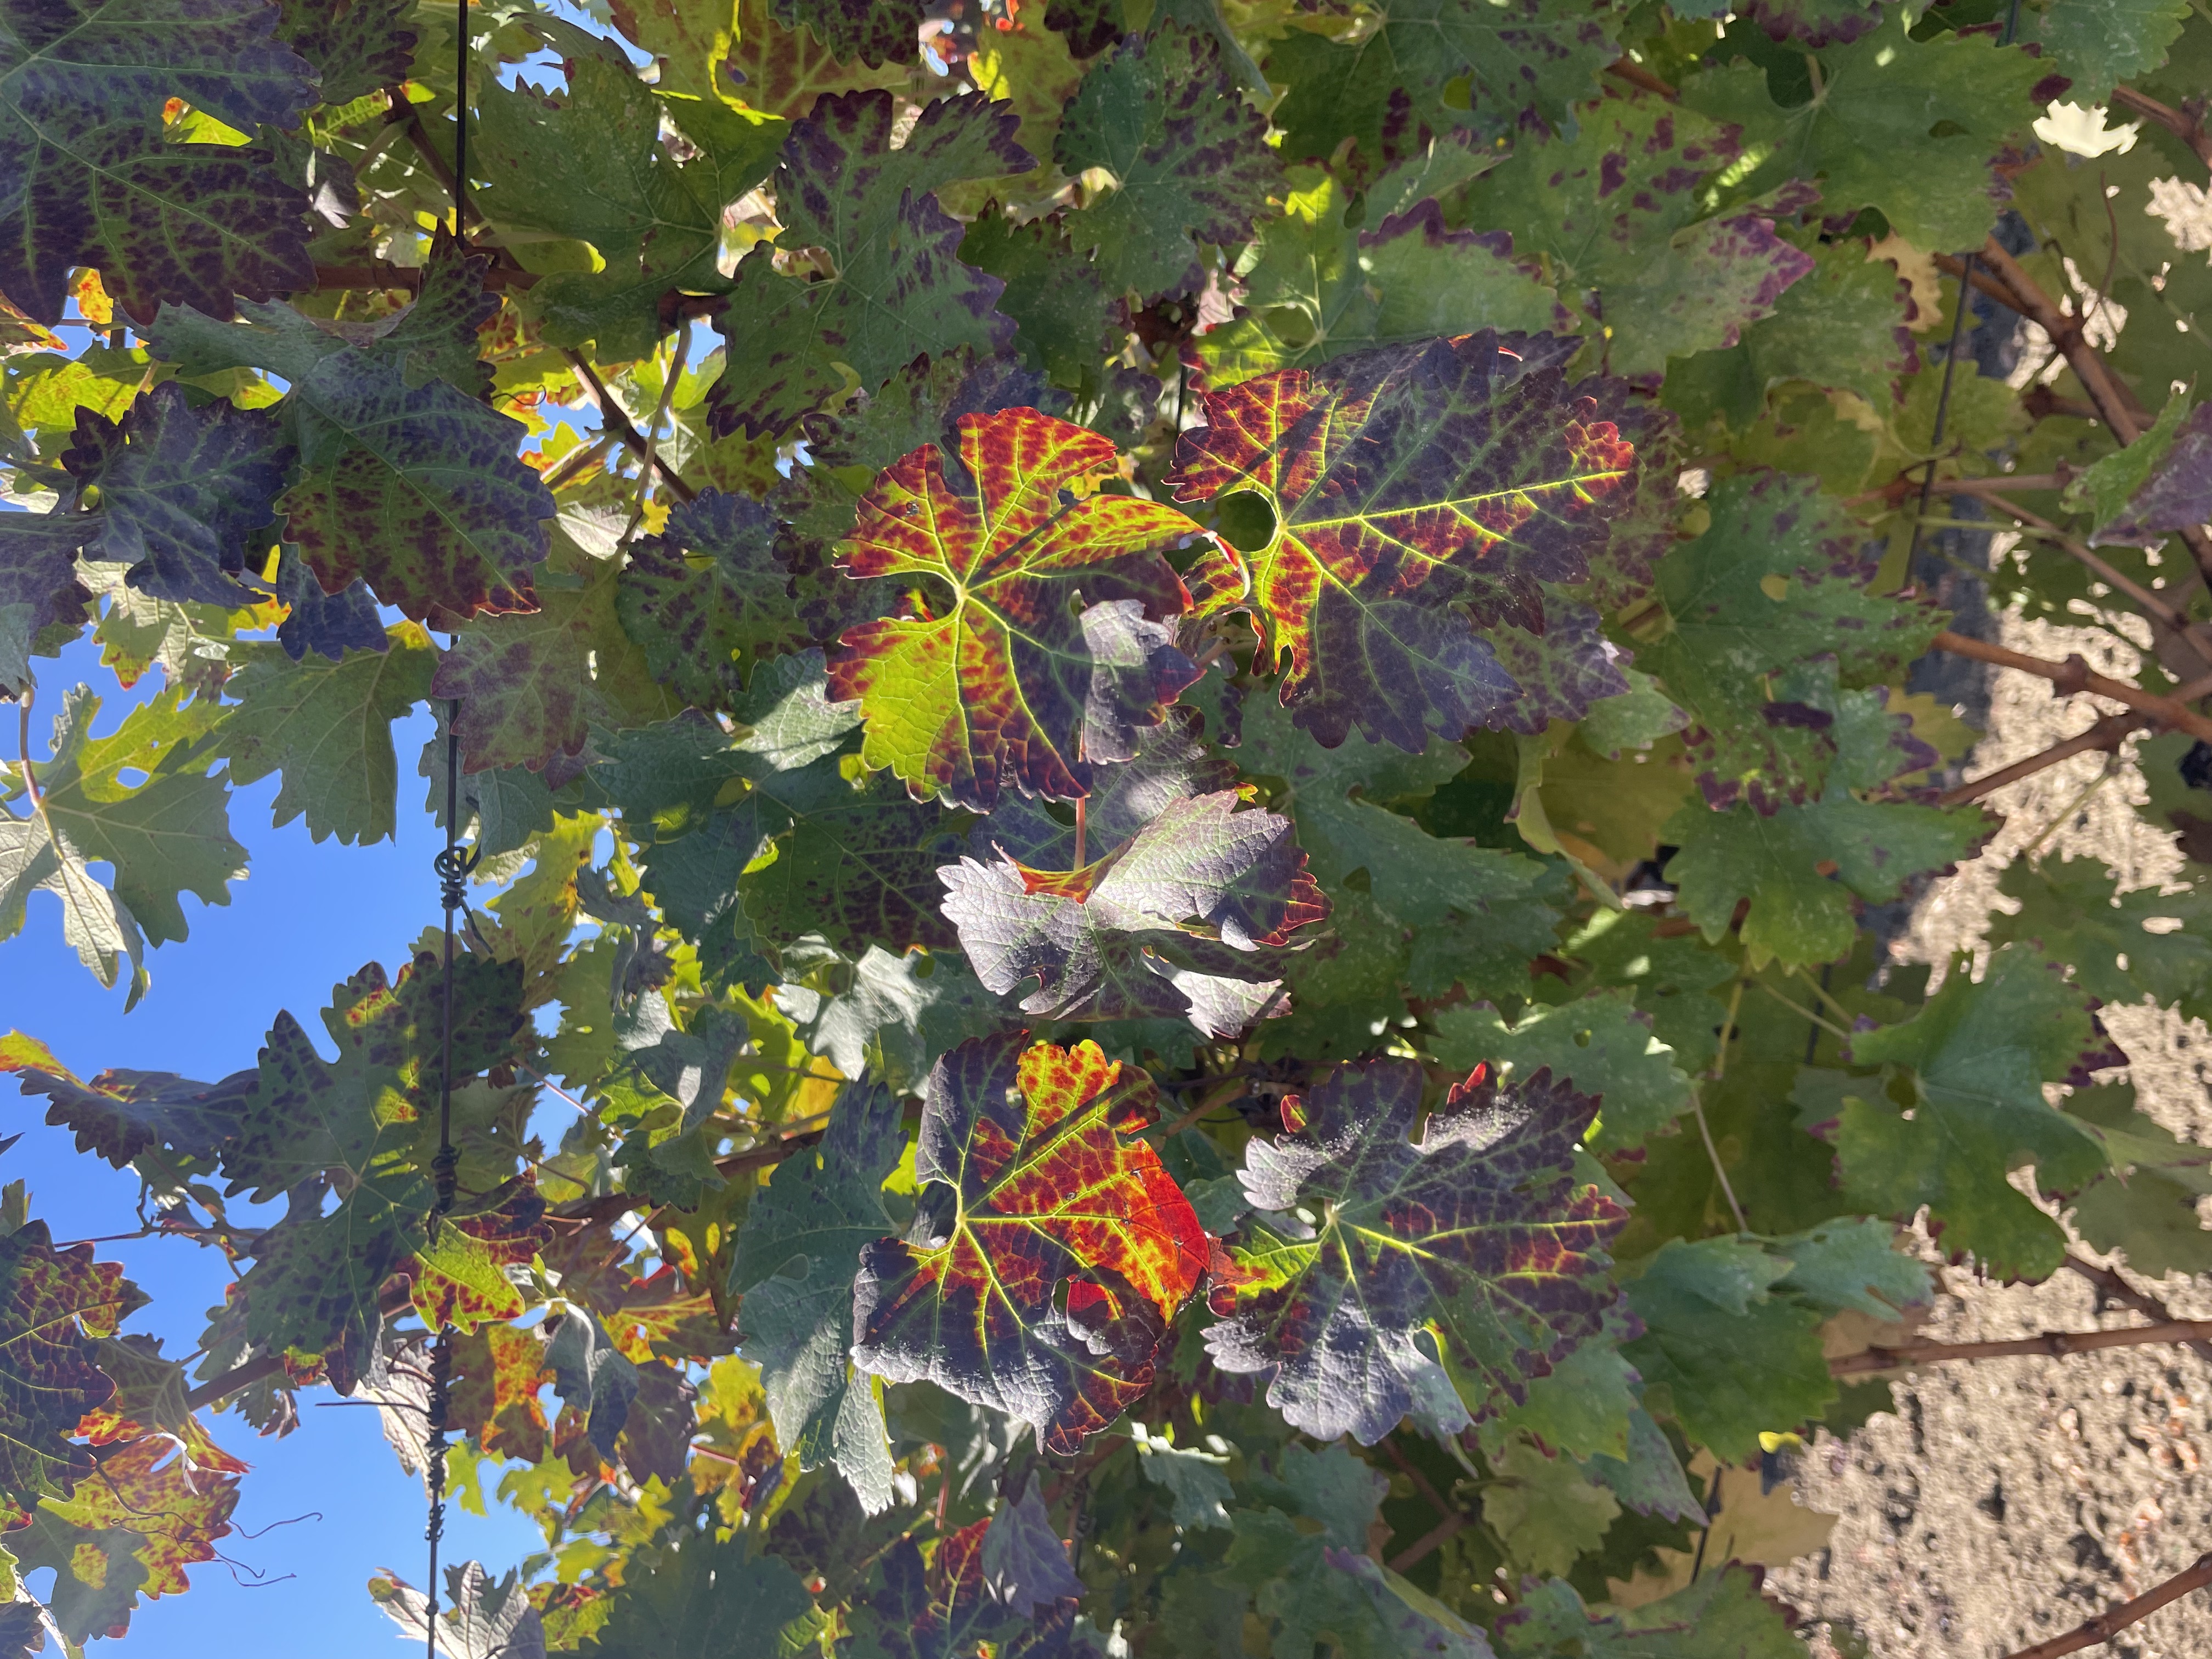
Label: Leafroll 3